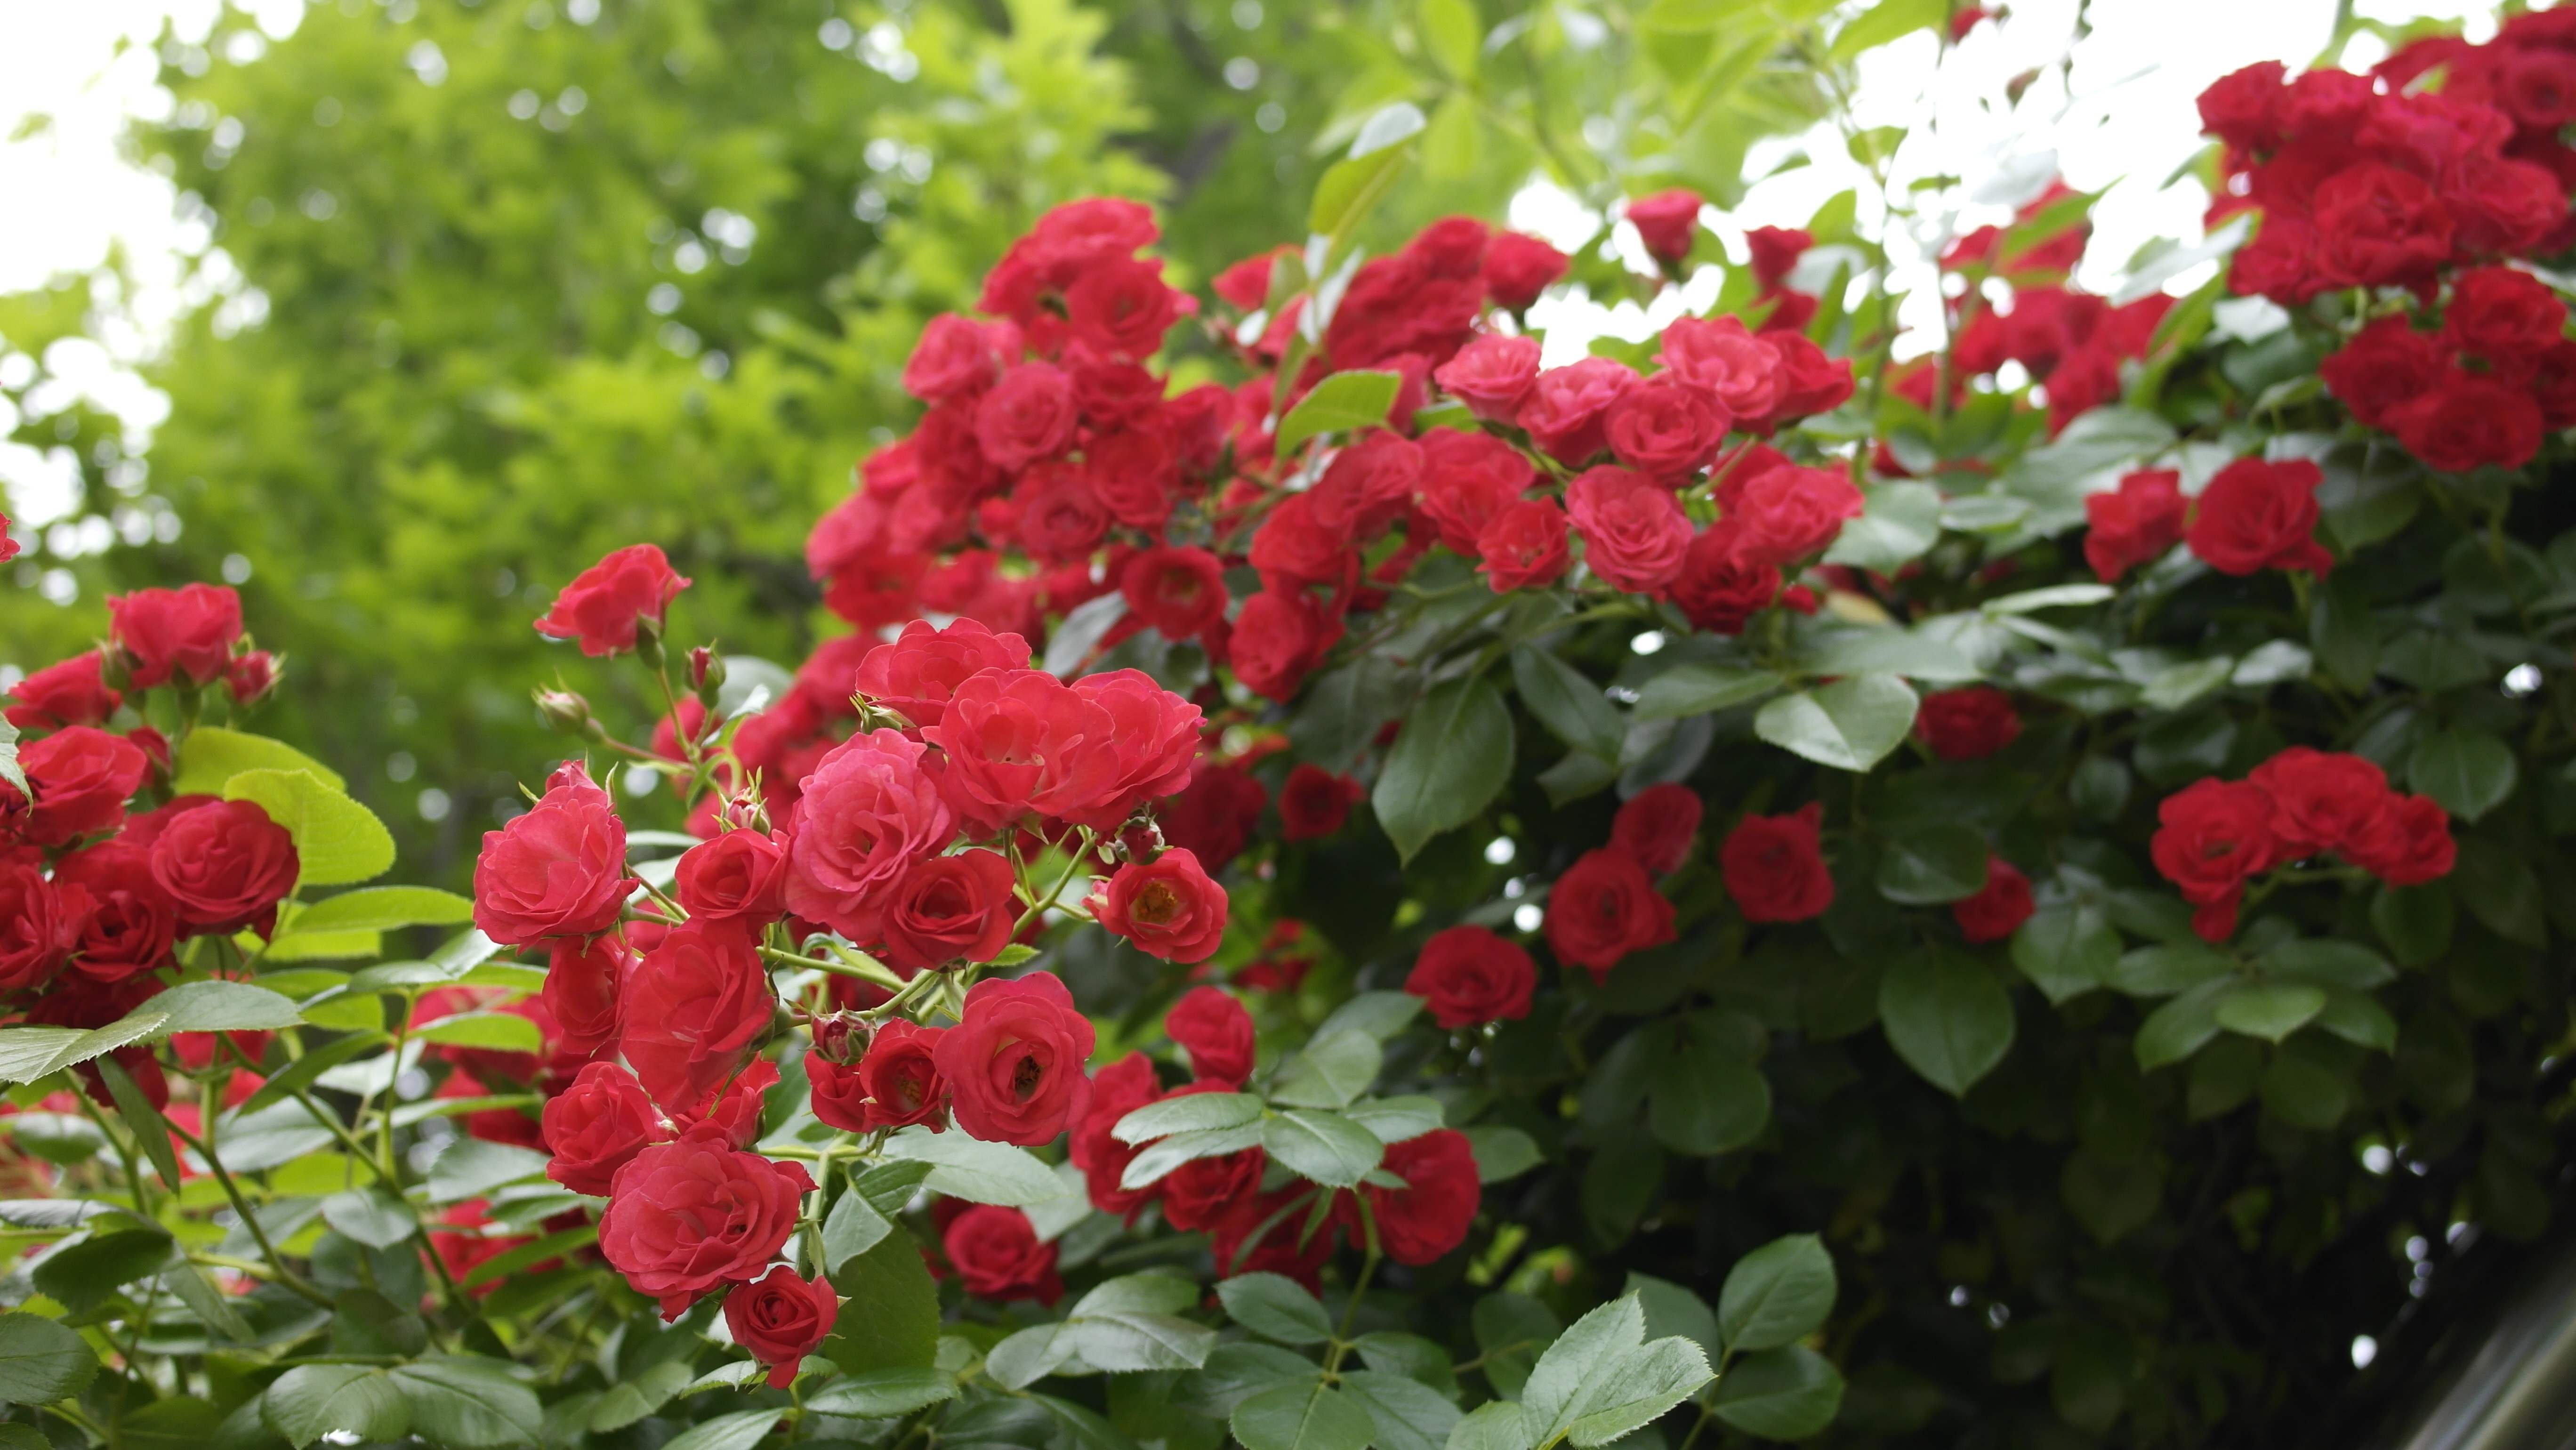
nature, plant, flower, summer, rose, red, plants, flowers, shrub, floribunda, flowering plant, garden roses, rose family, annual plant, land plant, rosa wichuraiana